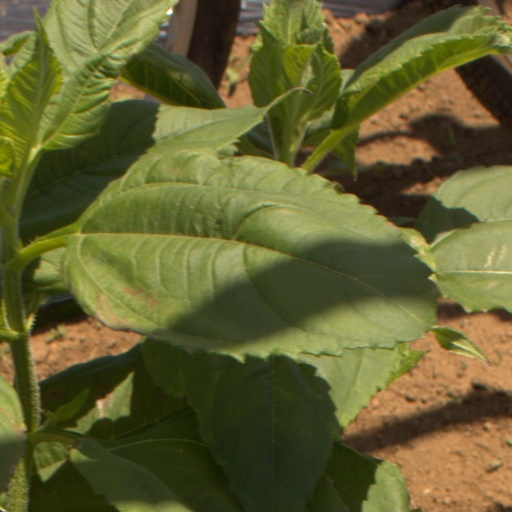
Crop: Jerusalem artichoke